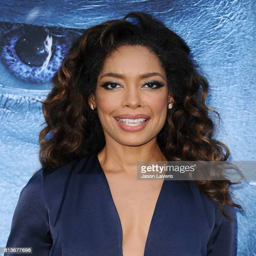
actor attends the season premiere